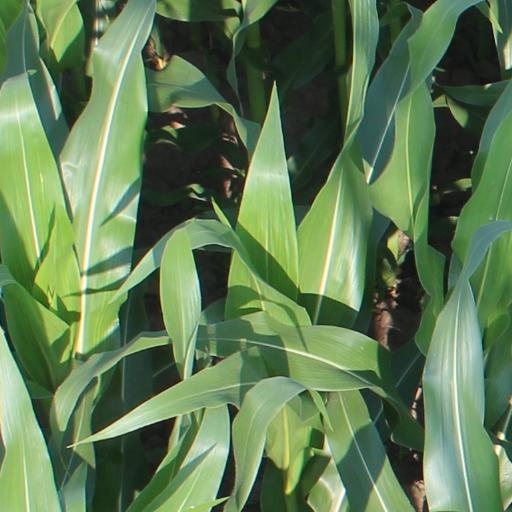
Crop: maize; corn